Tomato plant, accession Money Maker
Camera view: vertical (180 deg); turntable rotation: 150 degrees
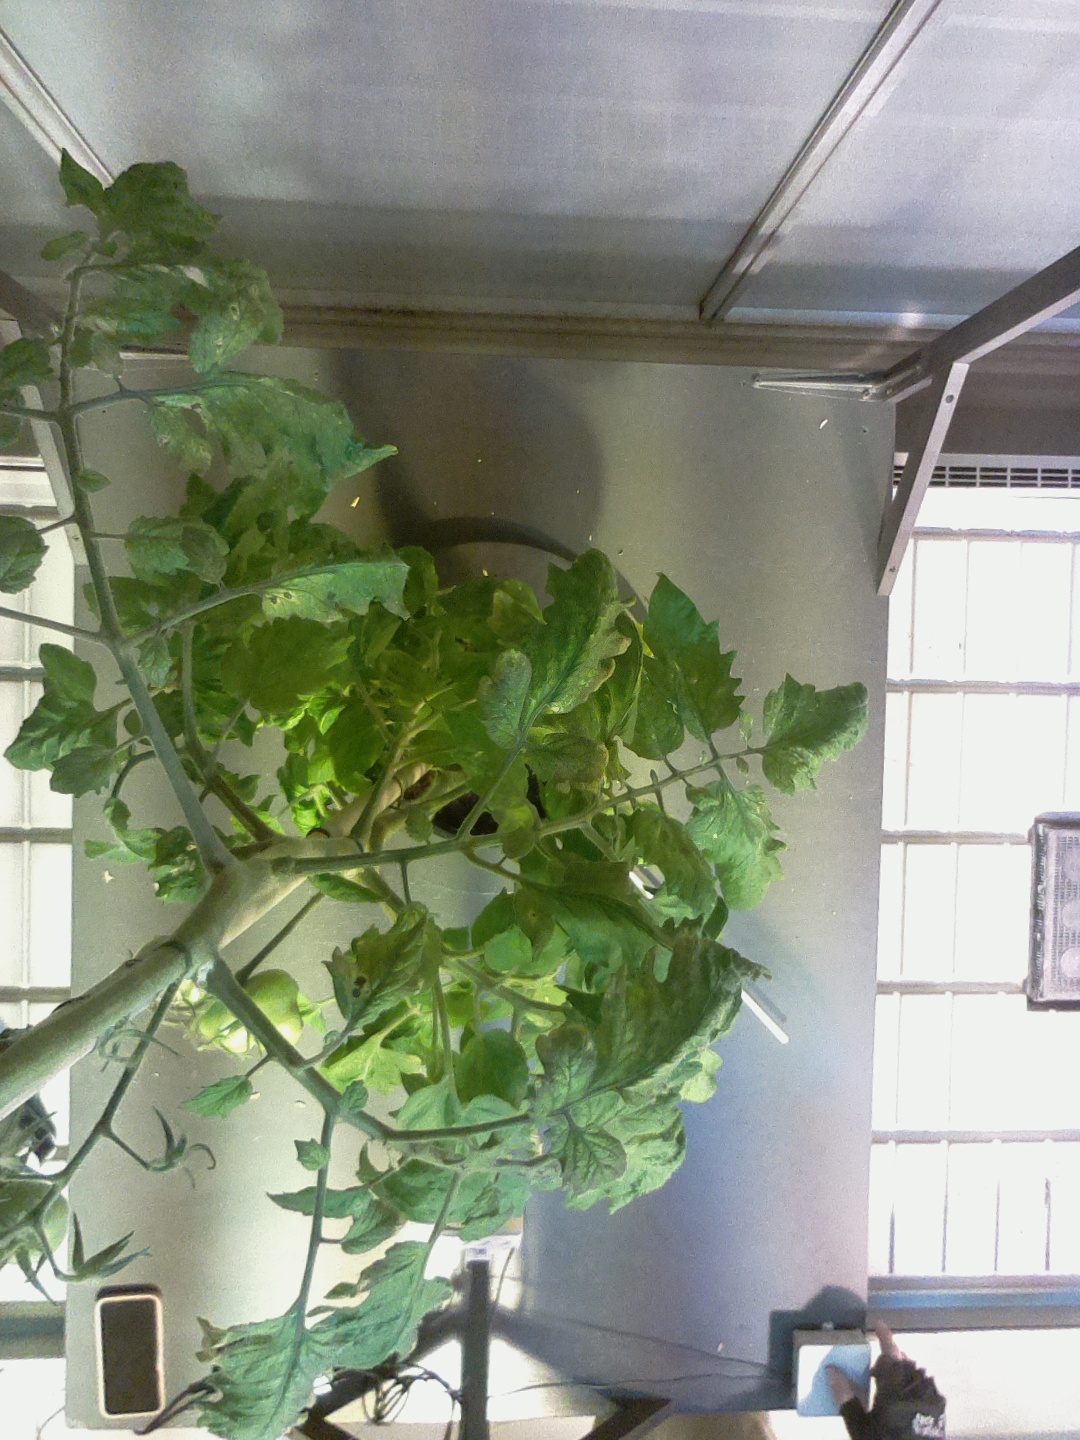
BBCH growth stage 78: 80% -90% of final fruit size